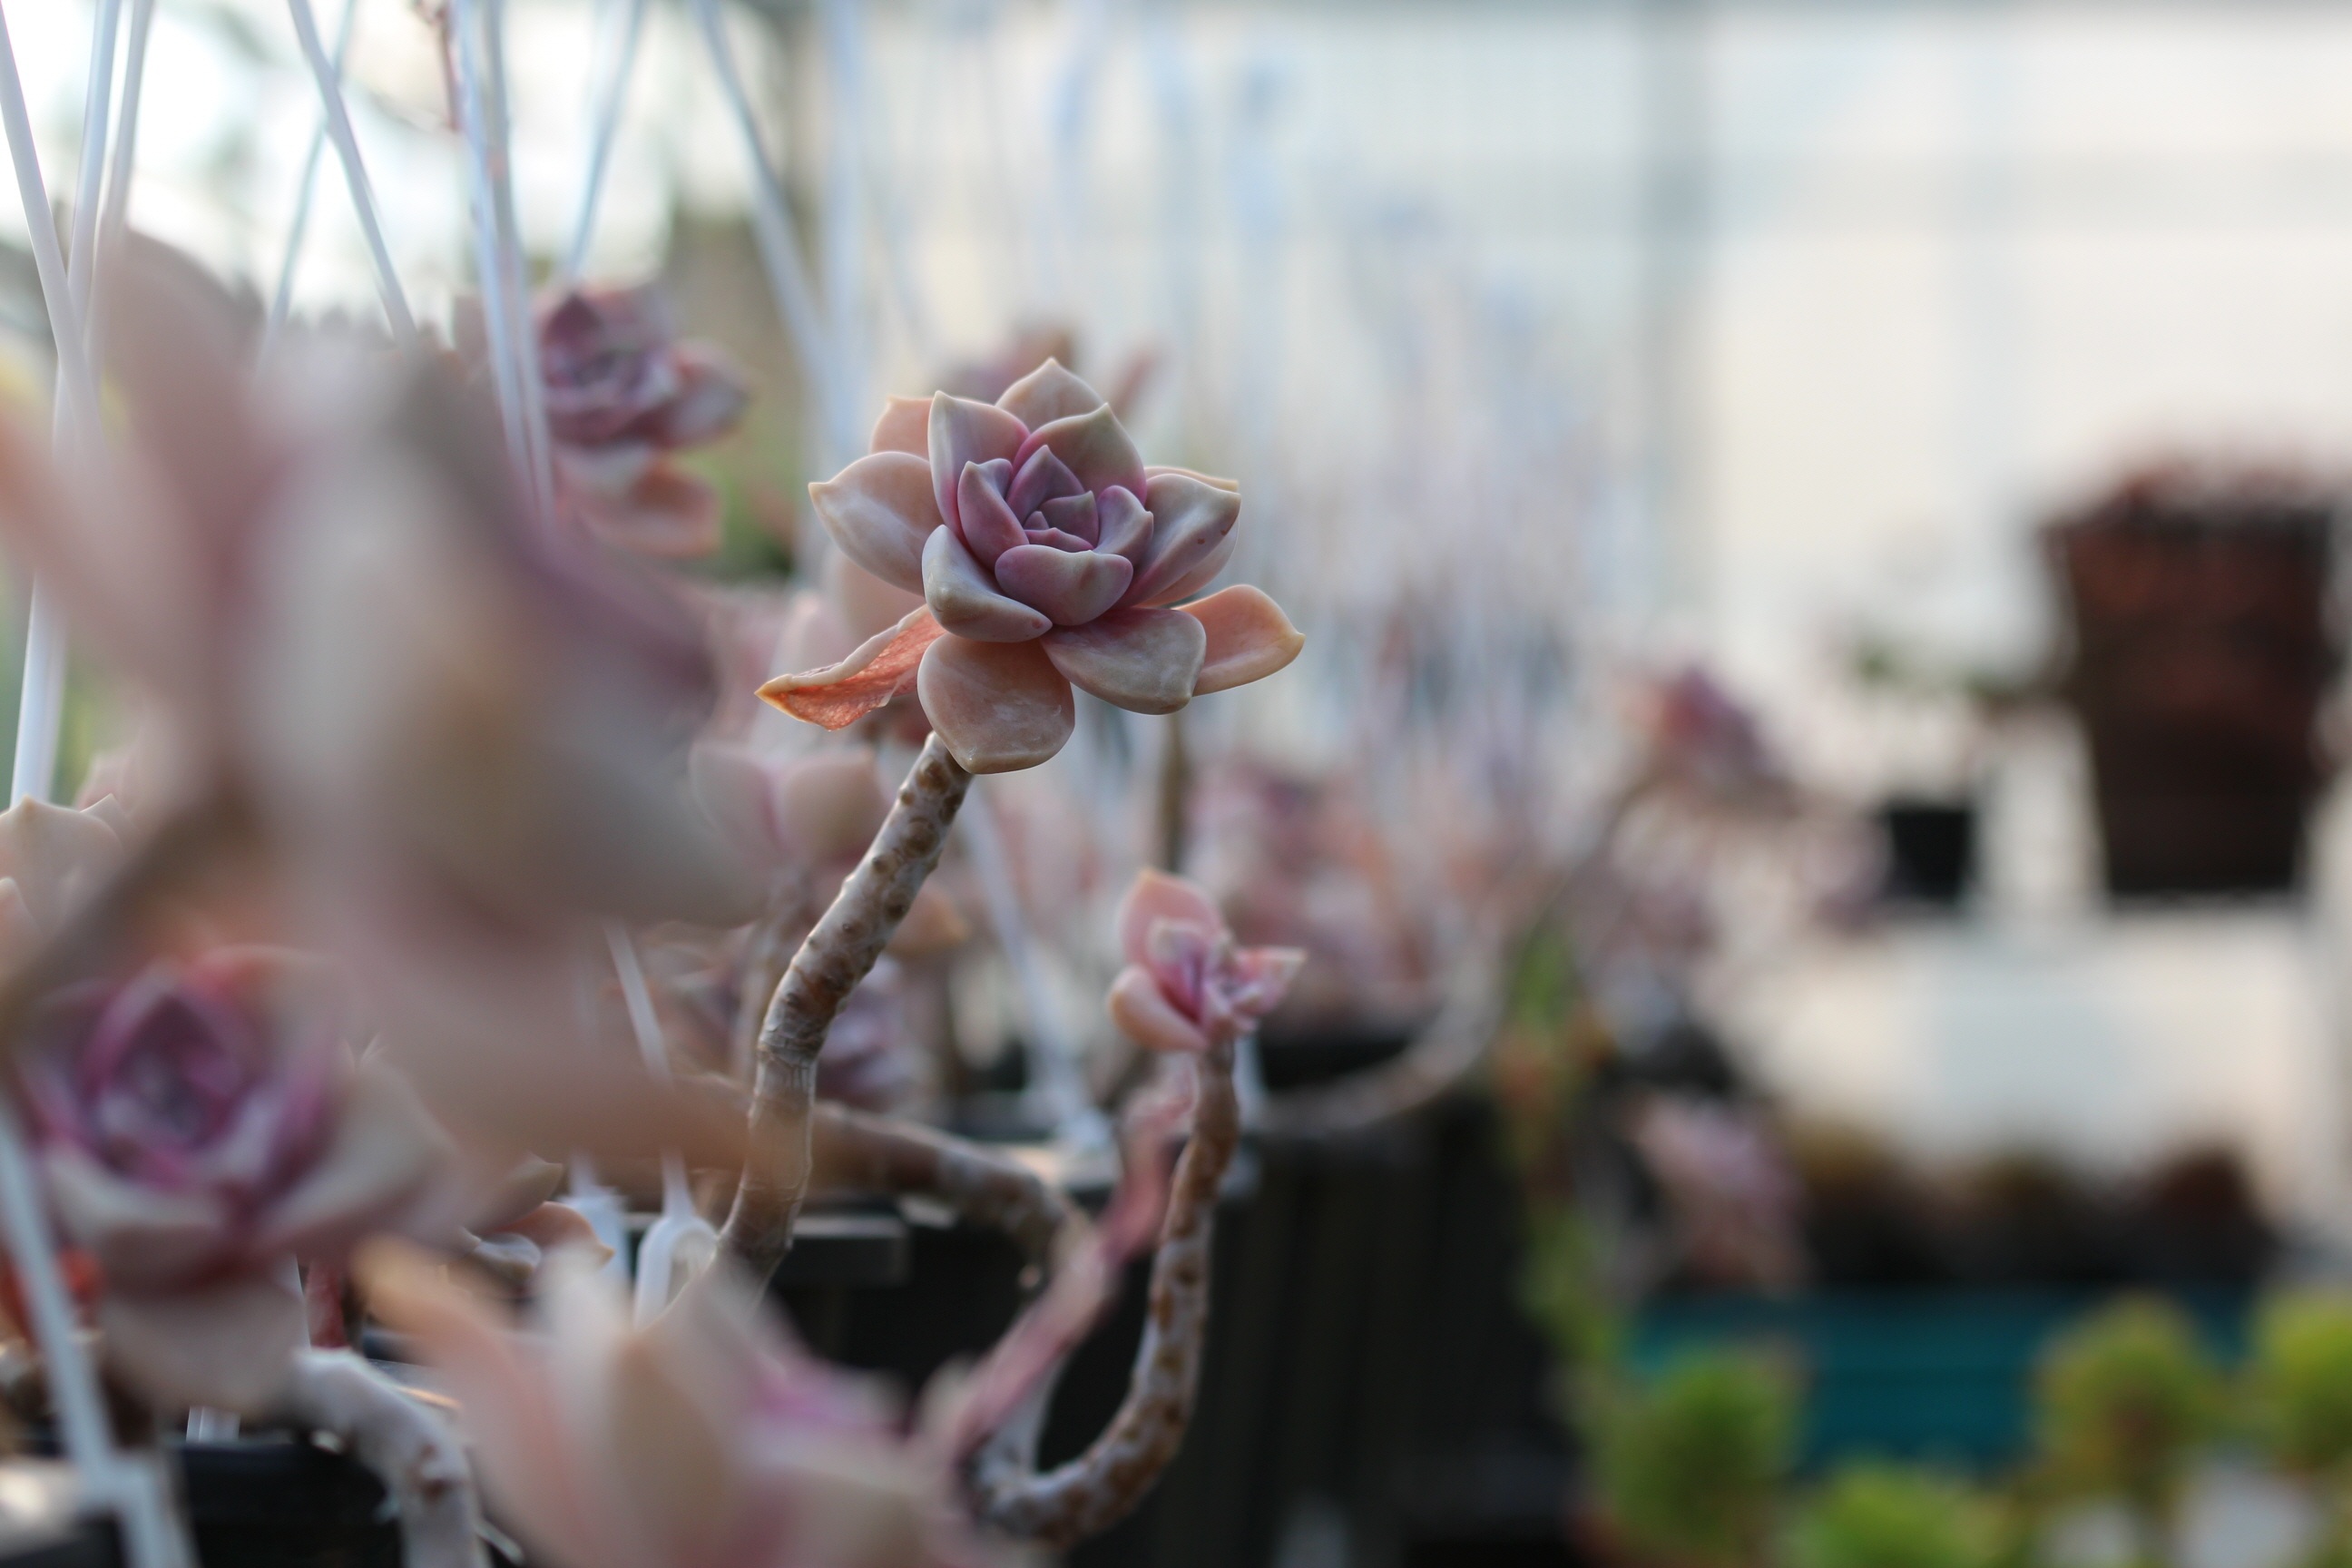
nature, cactus, plant, flower, spring, botany, succulent, garden, flora, greenhouse, potted plant, plants, flowers, makro, botanical garden, floristry, affix, a flower garden, a fleshy plant, fleshy in this, mini potted